Robert Boulin

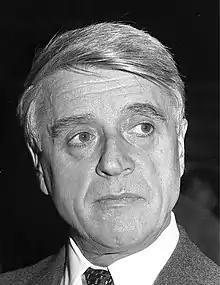
Robert Boulin

Robert Boulin (20 July 1920 – 30 October 1979) was a French politician who served as Minister of Labour in the French Cabinet and was at the centre of a major real-estate scandal that ended only with his death in mysterious circumstances. At the time of his death he was the longest serving minister in post-revolution French history; only Louis XIV's Colbert served longer.